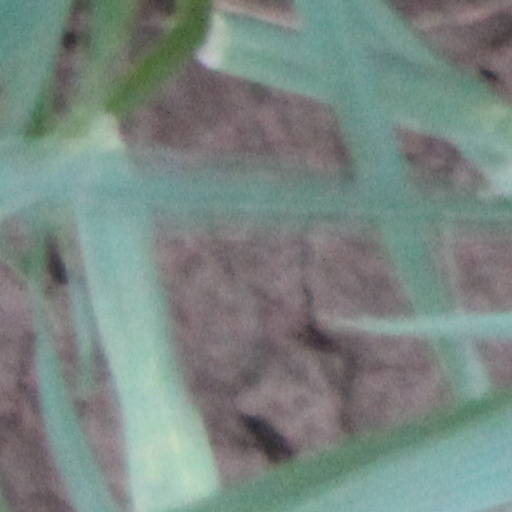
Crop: wheat